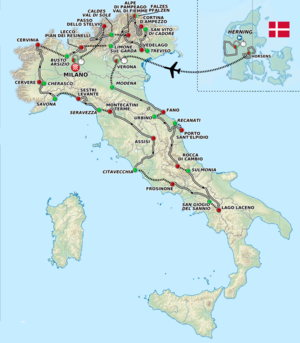
La 95ᵉ édition du Tour d'Italie a eu lieu du 5 au 27 mai 2012. Pour la première fois dans l’histoire de l’épreuve, la course s’est élancée du Danemark, dans la ville de Herning. L’arrivée s’est tenue à Milan après 21 étapes.